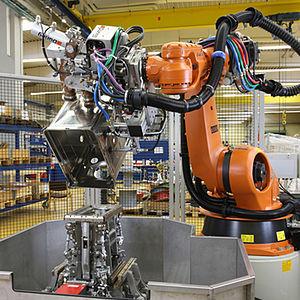
Kuka est une entreprise spécialisée dans les robots industriels et les prestations de production automatisées destinées aux industries. Elle est basée à Augsbourg en Allemagne. La société compte 25 filiales dont la plupart opèrent dans la distribution et les services, aux États-Unis, au Mexique, au Brésil, au Japon, en Chine, en Corée du Sud, en Inde, à Taiwan, ainsi que dans plusieurs pays d’Europe et en France.